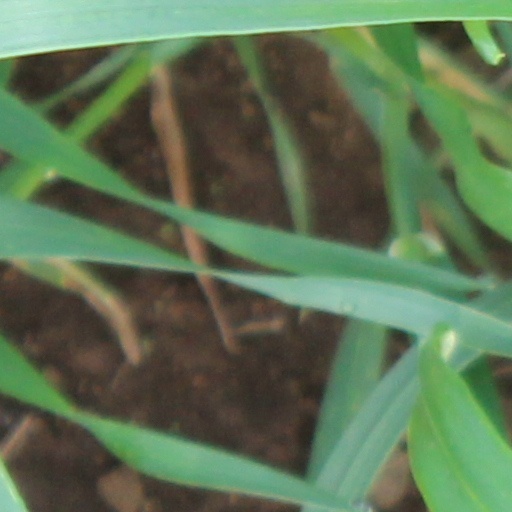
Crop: wheat